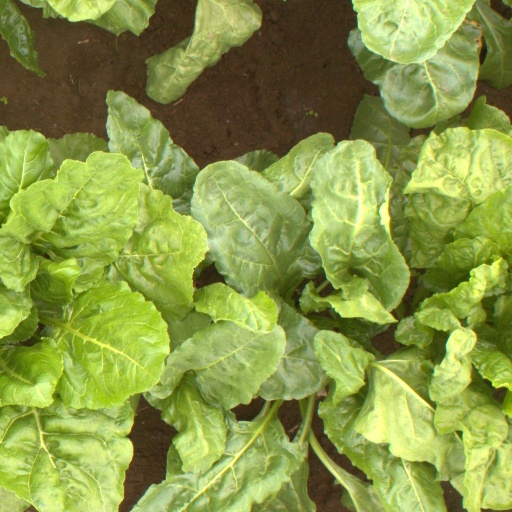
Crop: sugar beet